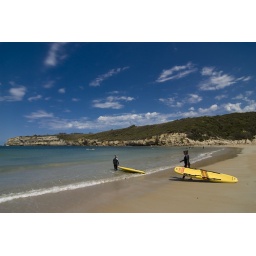
With shiny yellow surfboards, the surf rescue team is getting in the water to check the fanatic surf kids.